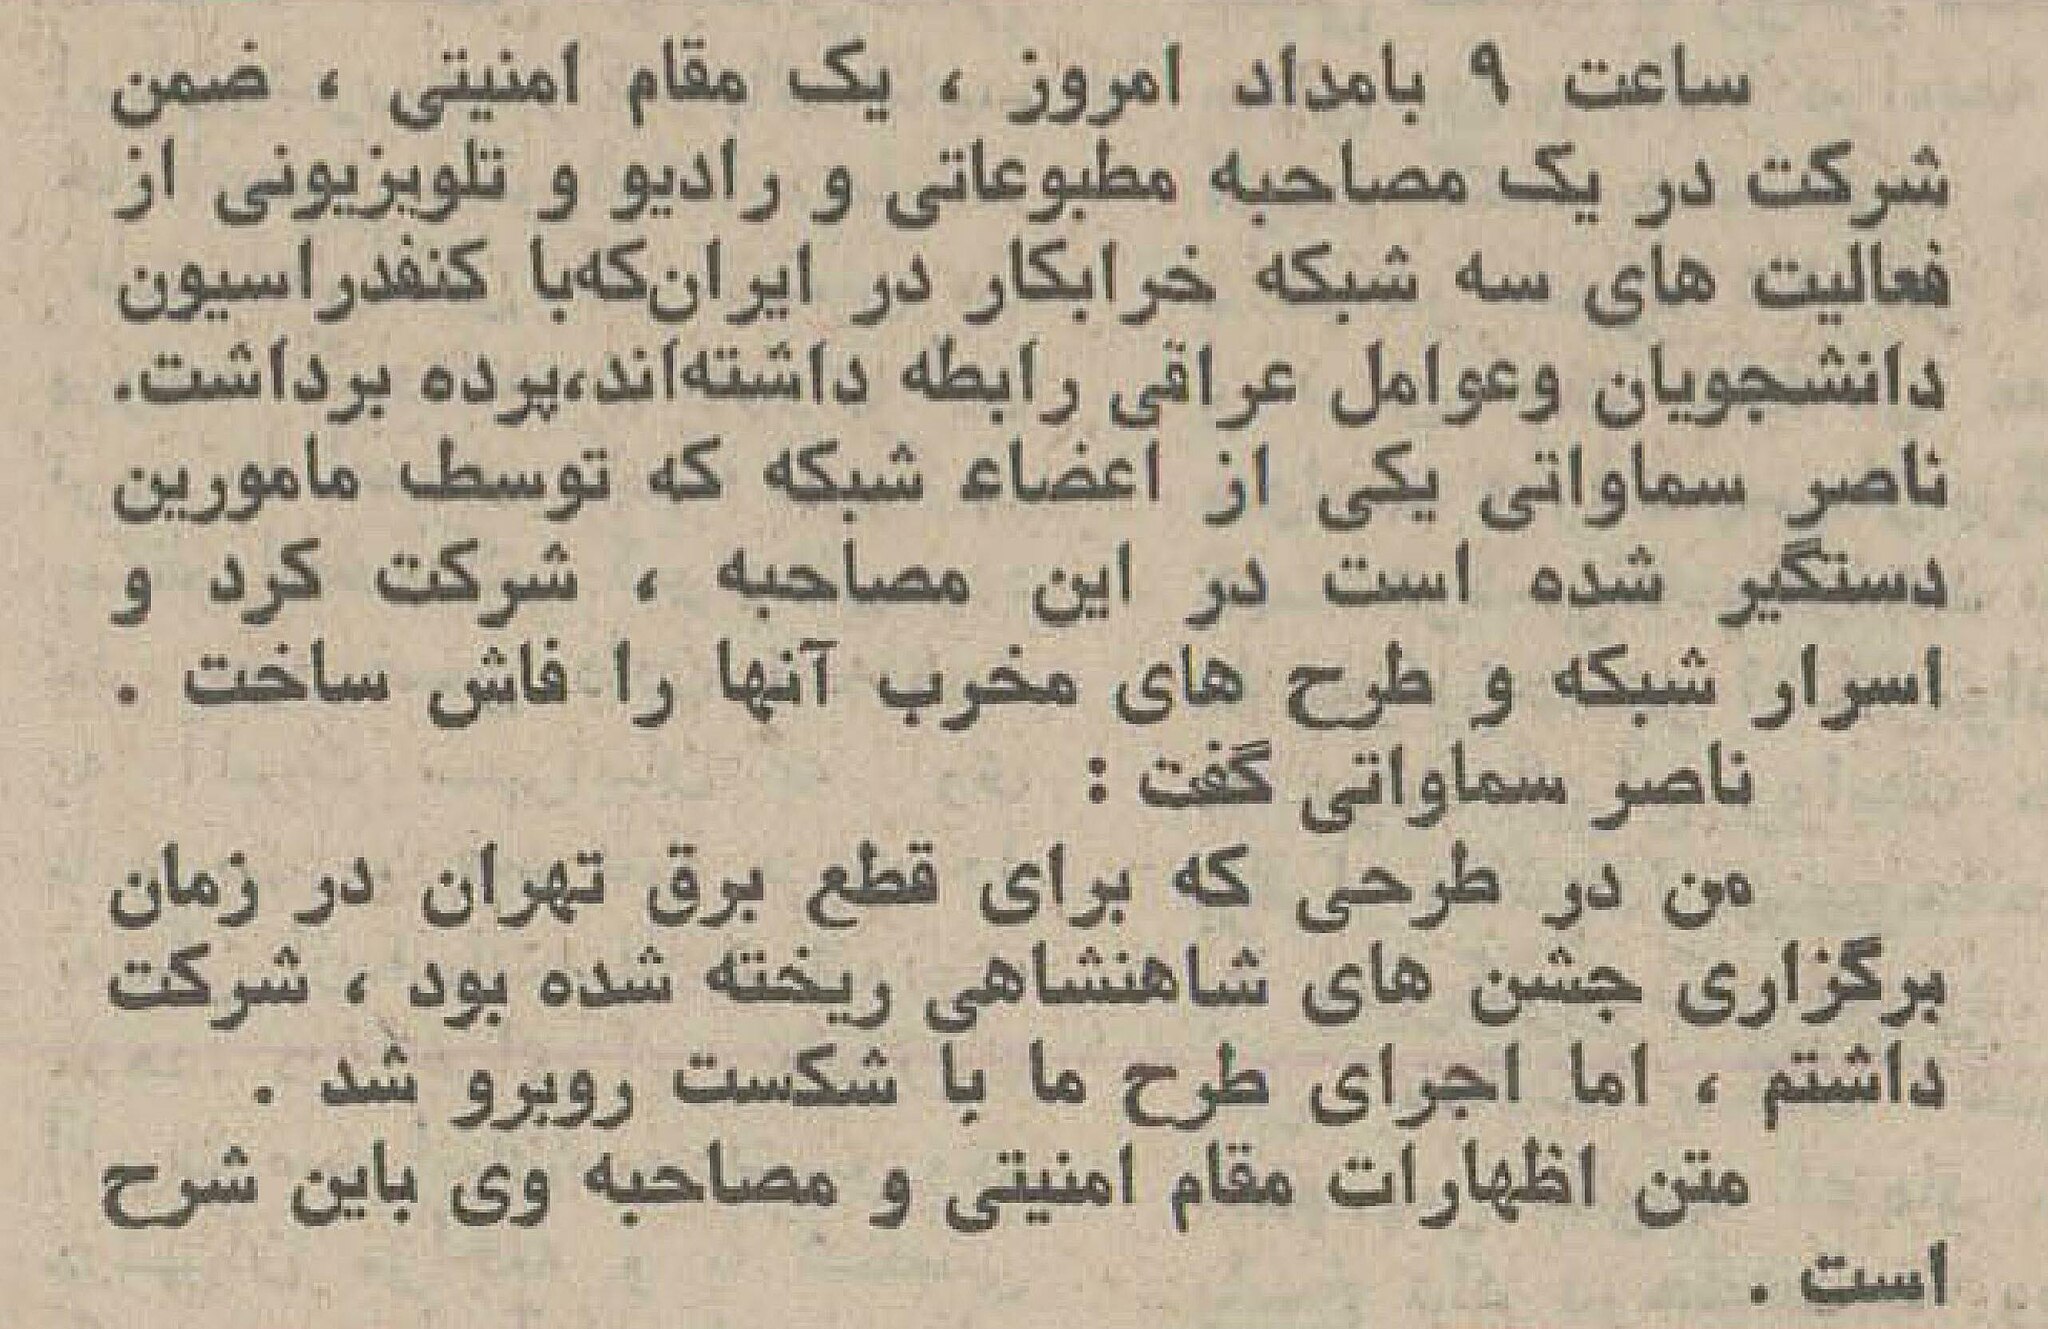
Title: Ettelaat 13501026 (page 3 crop), networks of Liberation Movement and Tudeh Party unveiled (cropped)
Description: Ettela'at Newspaper of 26 Dey 1350 SH (16 January 1972)
Date: 1972-01-16
Categories: PD Iran, Parviz Sabeti, Nasser Samavati, Extracted images, Clippings from Ettela'at, Press conferences of SAVAK, Sabotage plan of transmission towers in Soluqan